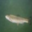
Label: trout